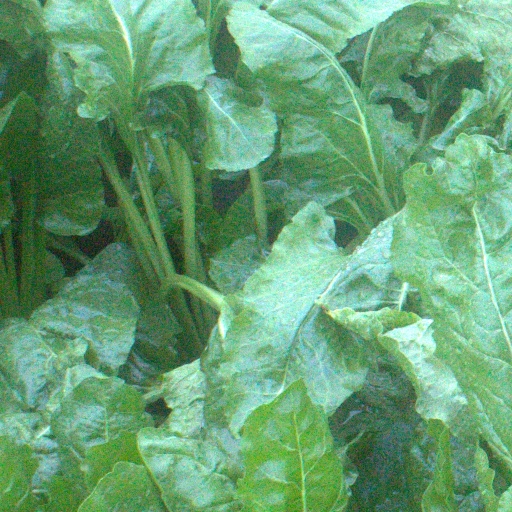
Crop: sugar beet